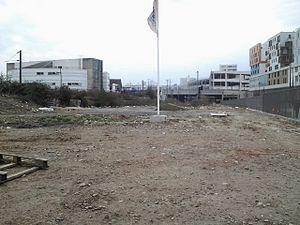
Emplacement de l'ancienne station ""Est-Ceinture"", entre la gare de RER ligne E ""Rosa Parks"" et l'arrêt de tramway T3 du même nom. Décembre 2015."
La gare d'Est-Ceinture était un complexe ferroviaire au nord-est de Paris, dans le quartier industriel de l'Évangile.
La liste des gares de la ligne de Petite Ceinture recense les gares de cette ligne ferroviaire située à Paris, en France.